American International Health Alliance

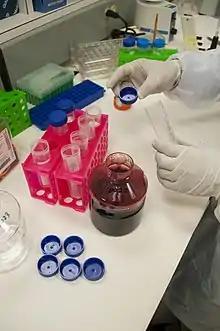
Blood safety experiment

AIHA supported the consistent between national transfusion centre of health department and professionals of Australian Red Cross. They enhanced the essential infrastructure of blood safety including constituting the national blood policies and transfusion clinic guidelines and the support of laboratory training in capital areas. By training and guidance, tech team improved the clinic practise.